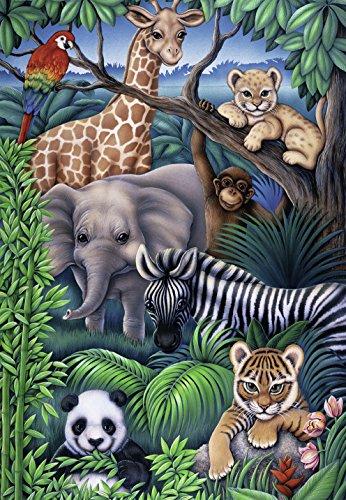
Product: Ravensburger Animal Kingdom - 35 Piece Jigsaw Puzzle for Kids – Every Piece is Unique, Pieces Fit Together Perfectly
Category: Toys & Games | Puzzles | Jigsaw Puzzles
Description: Great Condition.
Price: $10.99
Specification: ProductDimensions:10.8x7.5x1.5inches|ItemWeight:7.2ounces|ShippingWeight:7.2ounces(Viewshippingratesandpolicies)|DomesticShipping:ItemcanbeshippedwithinU.S.|InternationalShipping:ThisitemcanbeshippedtoselectcountriesoutsideoftheU.S.LearnMore|ASIN:B0016282U6|Itemmodelnumber:08601|Manufacturerrecommendedage:4-15years